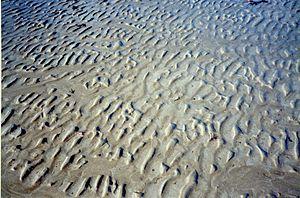
Sables de la Baie de Somme (France)d'après lesquels le peintre Alfred Manessier a réalisé au début des années 1980 une série de lavis.
Alfred Manessier, né le 5 décembre 1911 à Saint-Ouen et mort le 1ᵉʳ août 1993 à Orléans, est un peintre non figuratif français, considéré comme un des maîtres de la nouvelle École de Paris.